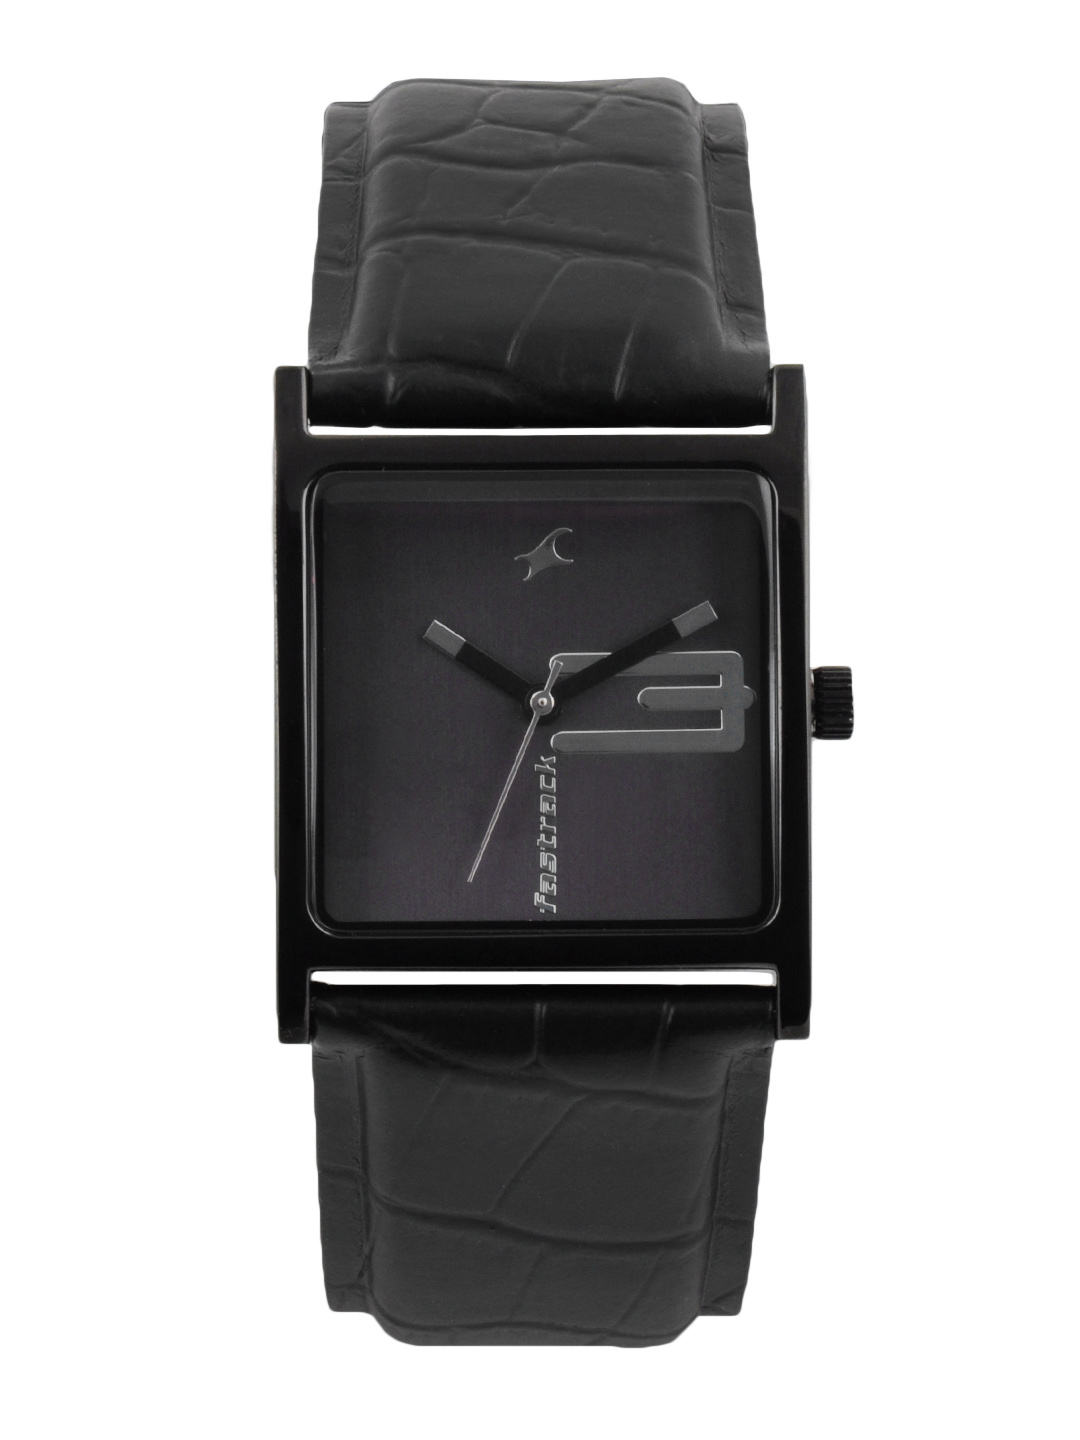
Fastrack Women Black Dial Watch NB9735NL02
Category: Accessories / Watches / Watches
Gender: Women
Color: Black
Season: Winter 2016
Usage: Casual